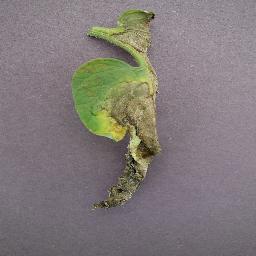
Label: Tomato___Late_blight